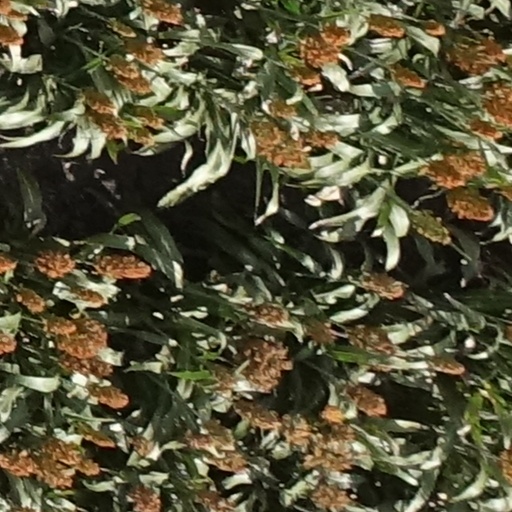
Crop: sorghum